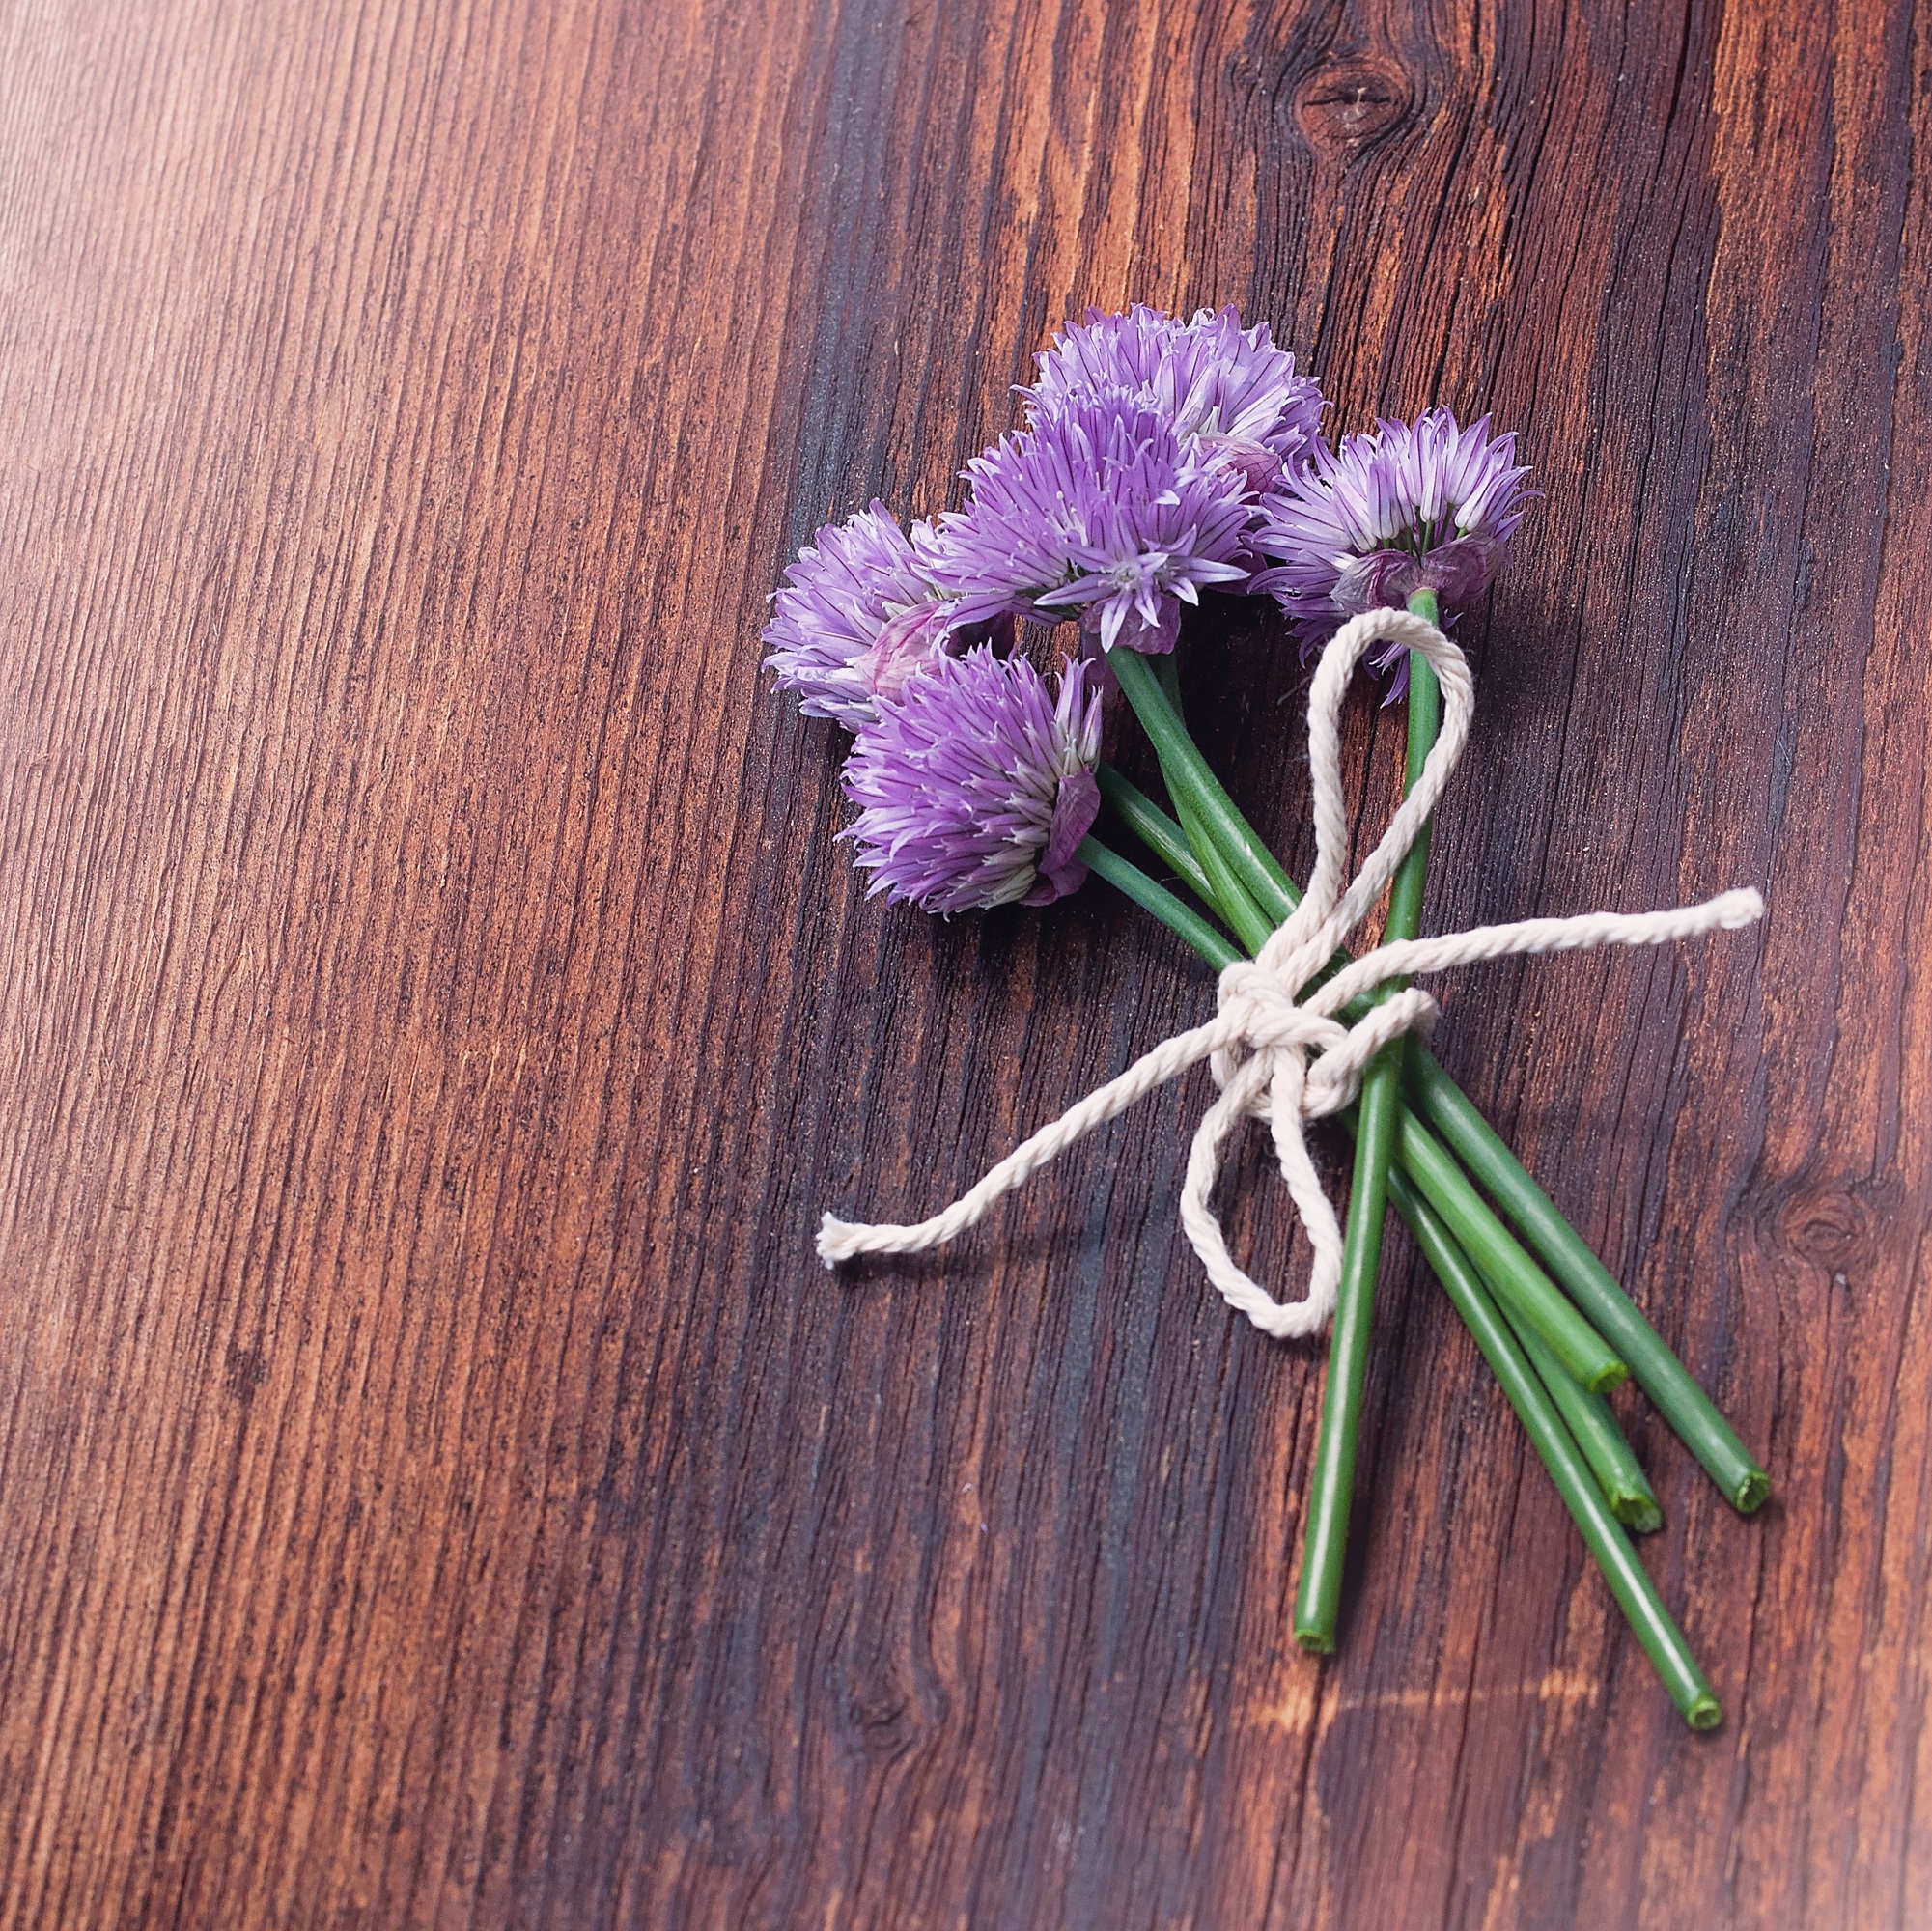
blossom, plant, wood, leaf, flower, purple, bloom, green, close, flora, bound, chives, federal government, flower bouquet, chive flowers